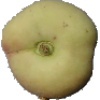
Label: peach_flat